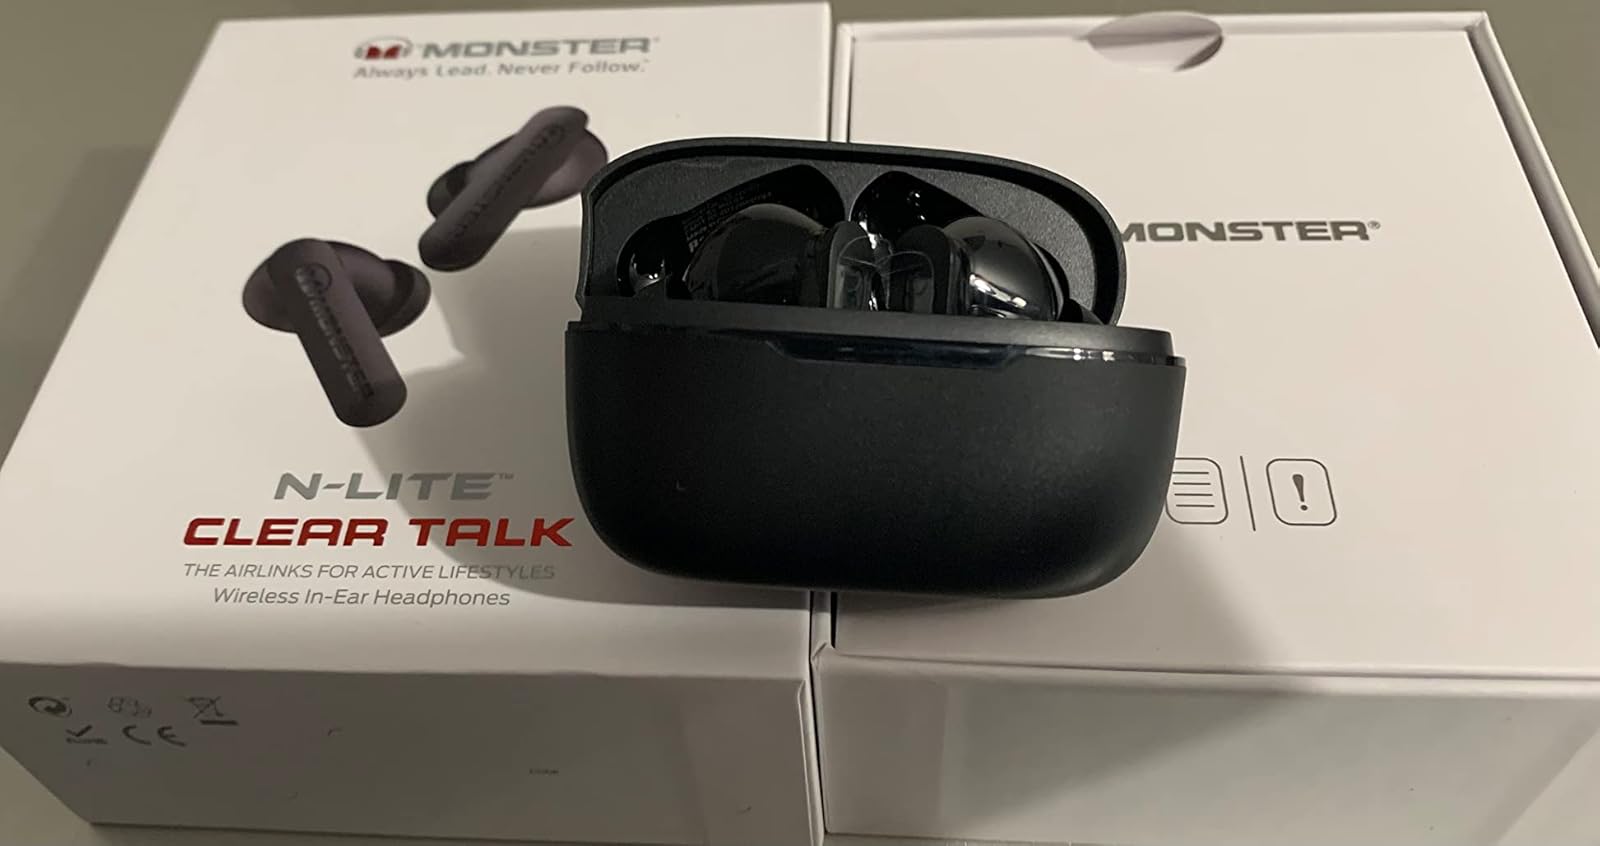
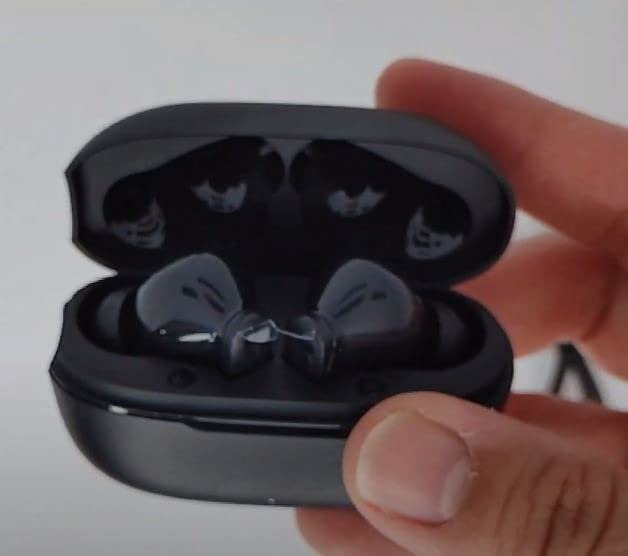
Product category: earbuds
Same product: yes